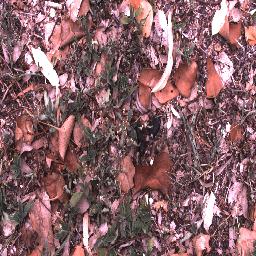
Label: negative